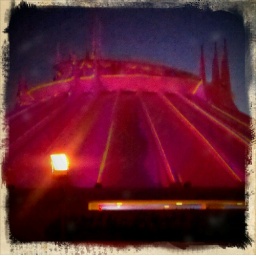
Space mountain in red